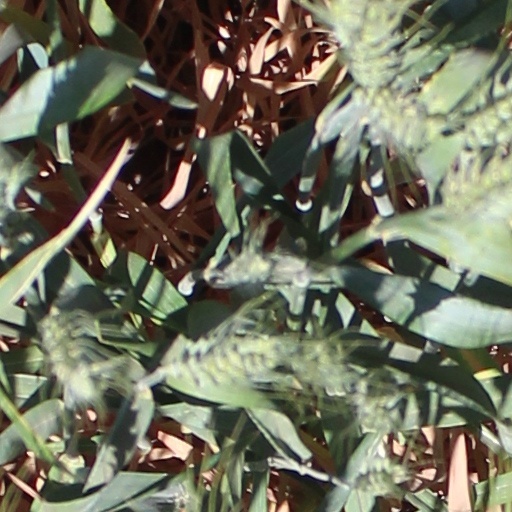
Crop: wheat